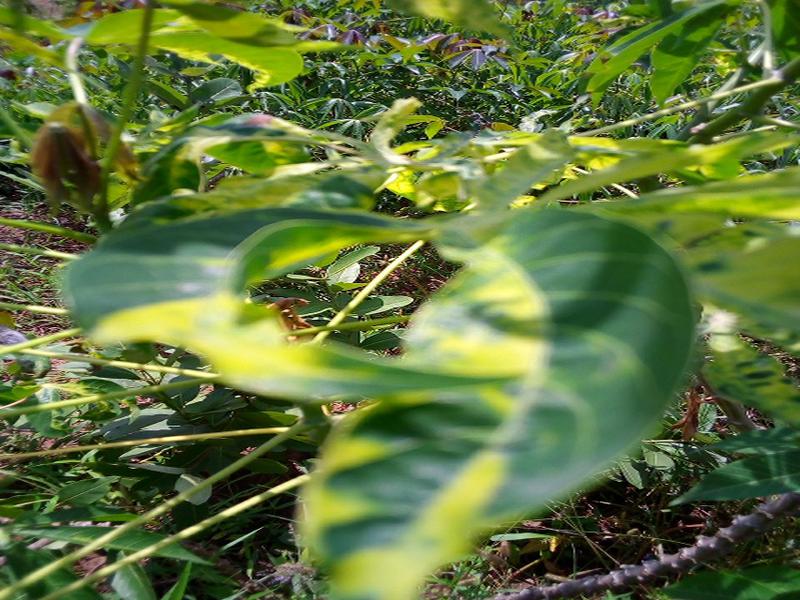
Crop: cassava
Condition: mosaic_disease